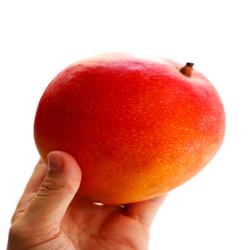
Label: Mango